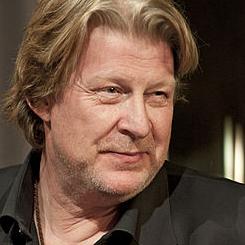
Age: 53